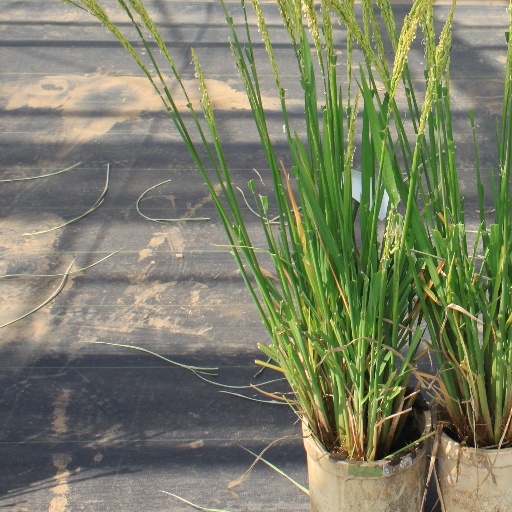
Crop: rice